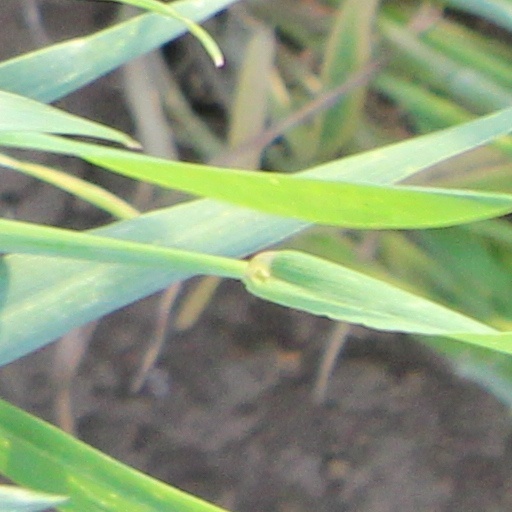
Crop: wheat